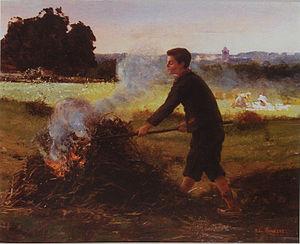
Adolphe Hamesse, né à Bruxelles en 1849 et mort à Ixelles en 1925, est un peintre belge de paysages.